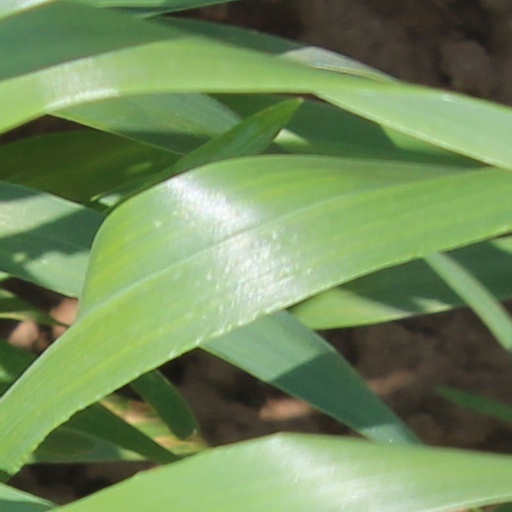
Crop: wheat